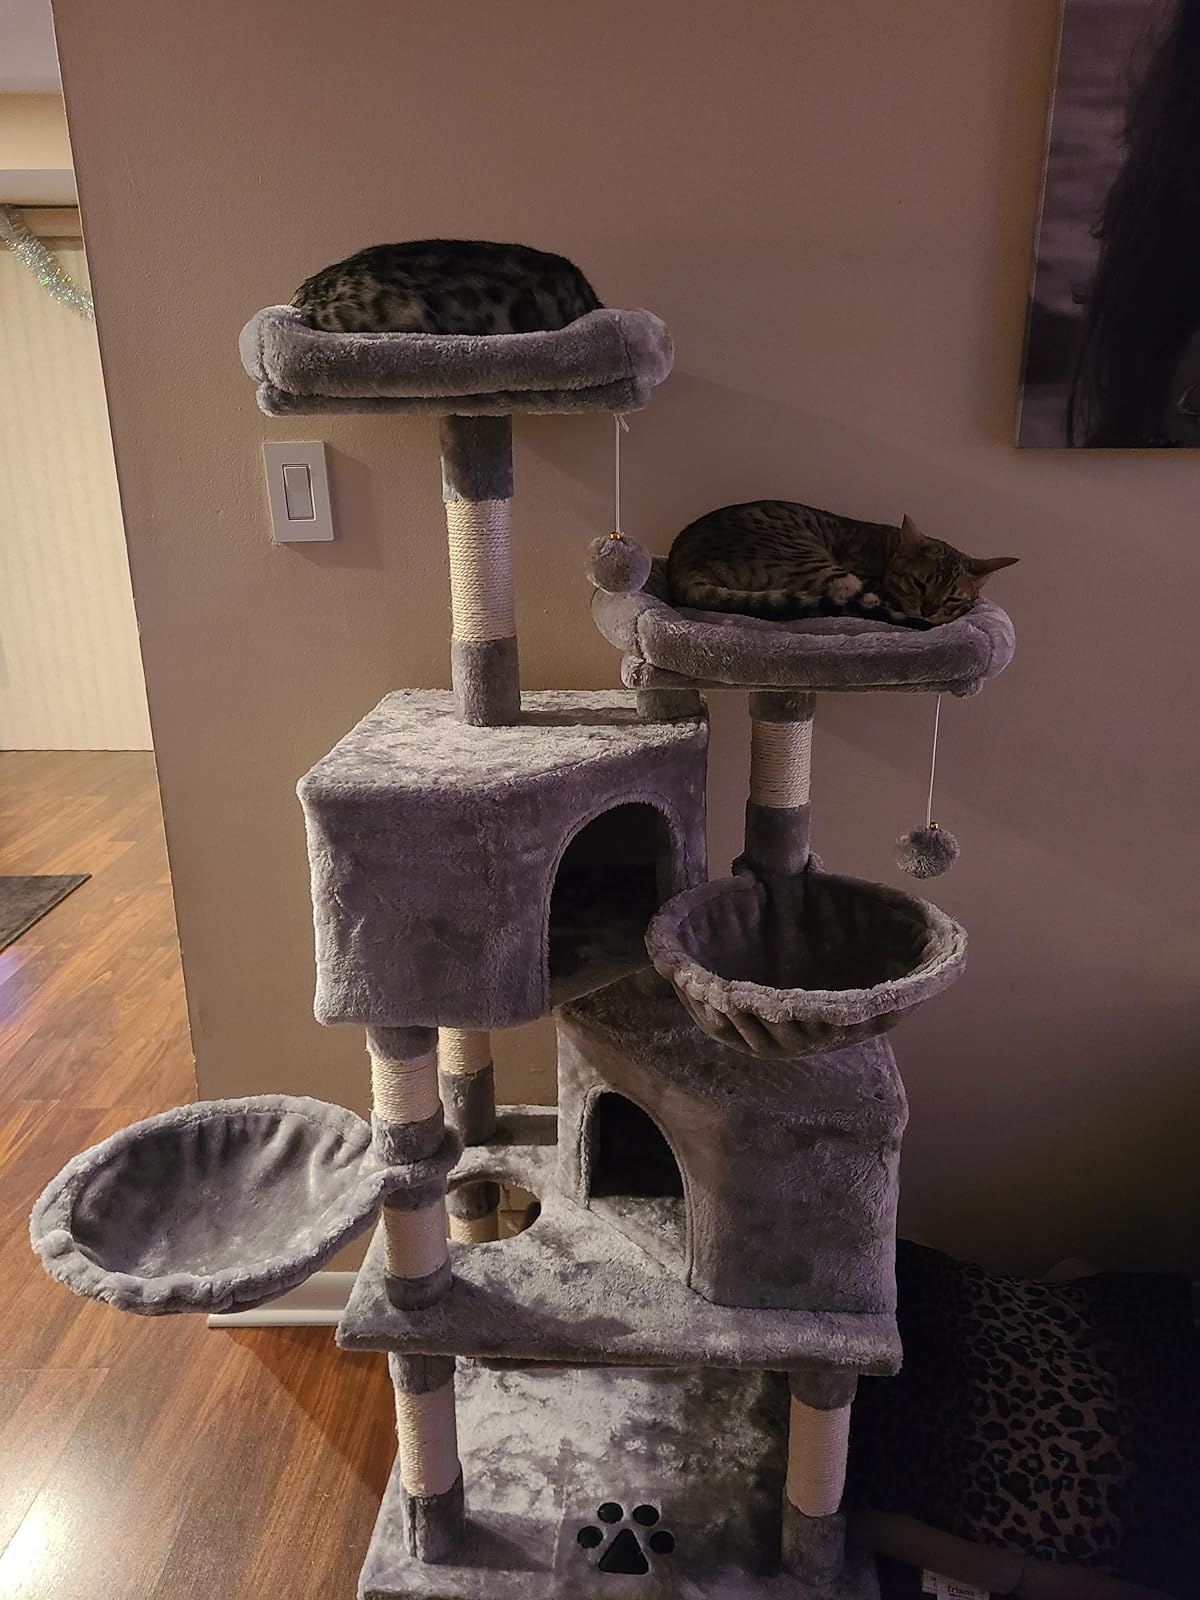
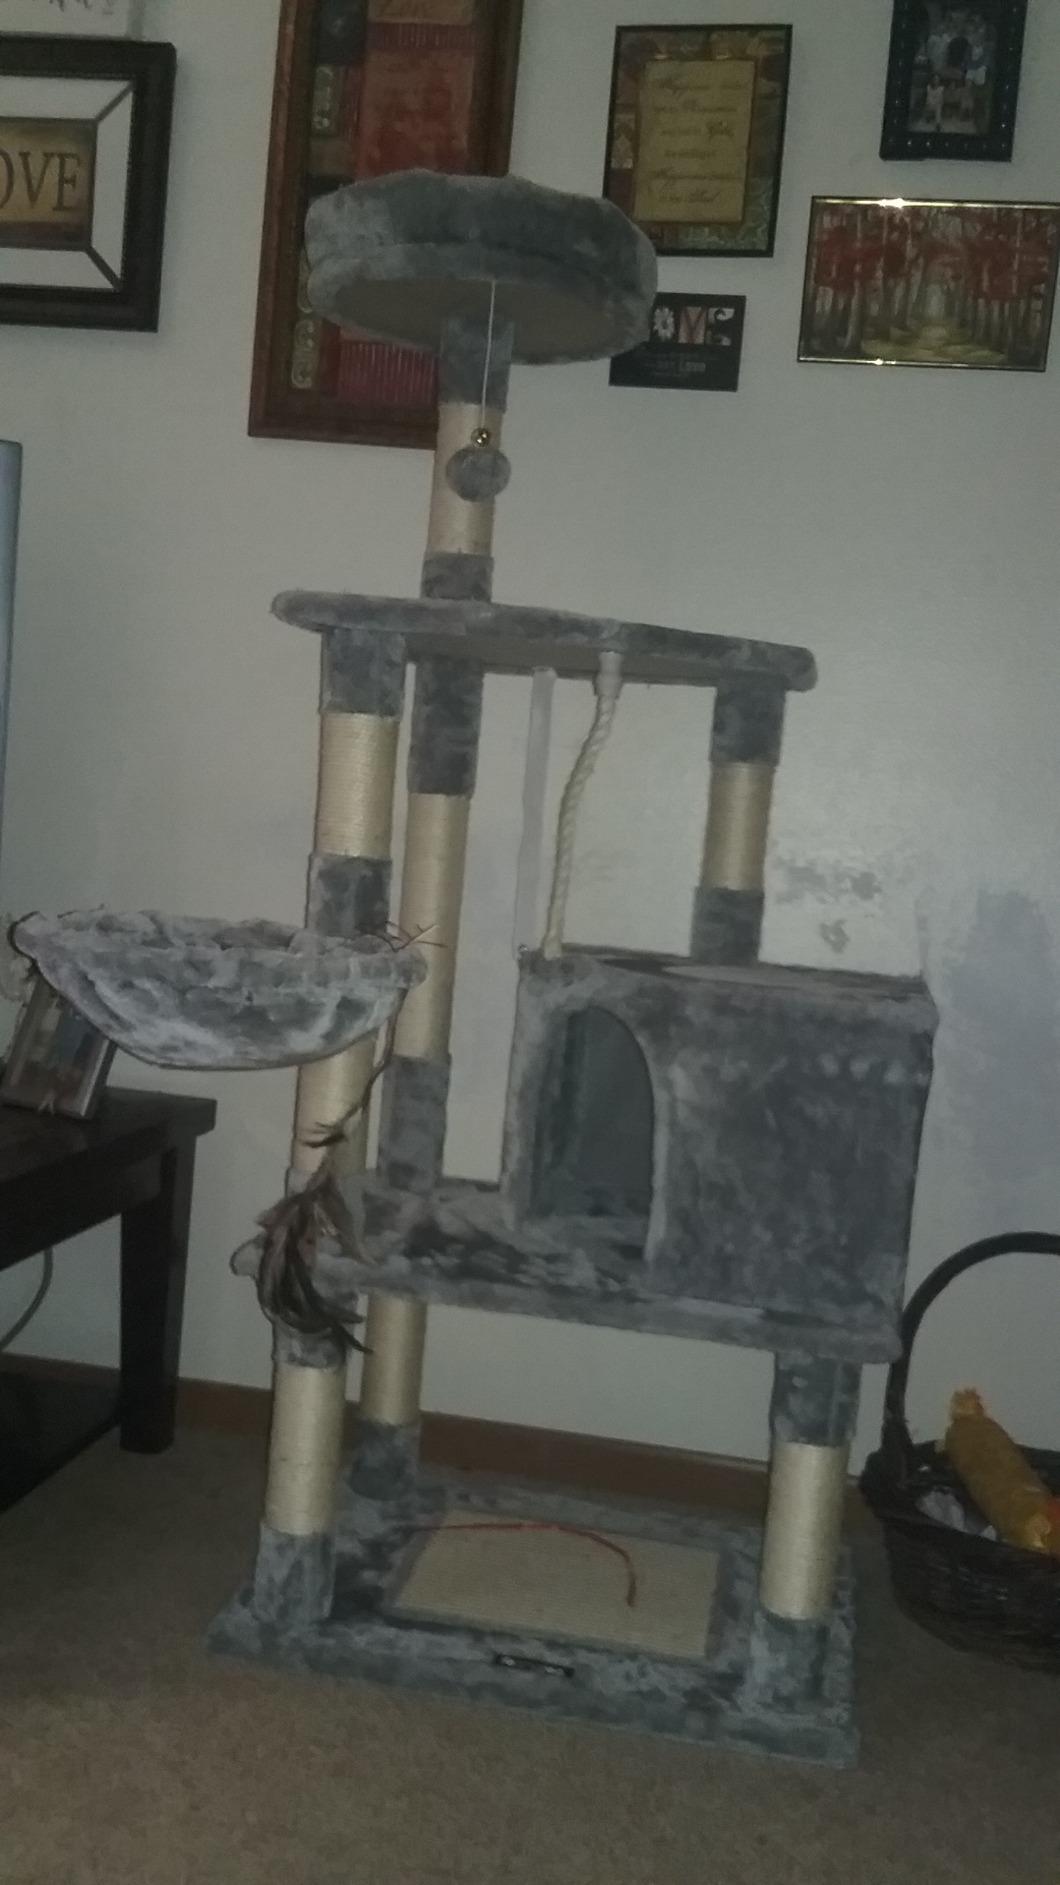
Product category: items_cat tree
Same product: no